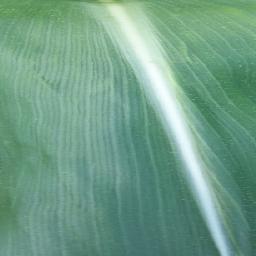
Label: Corn_(Maize)___Healthy